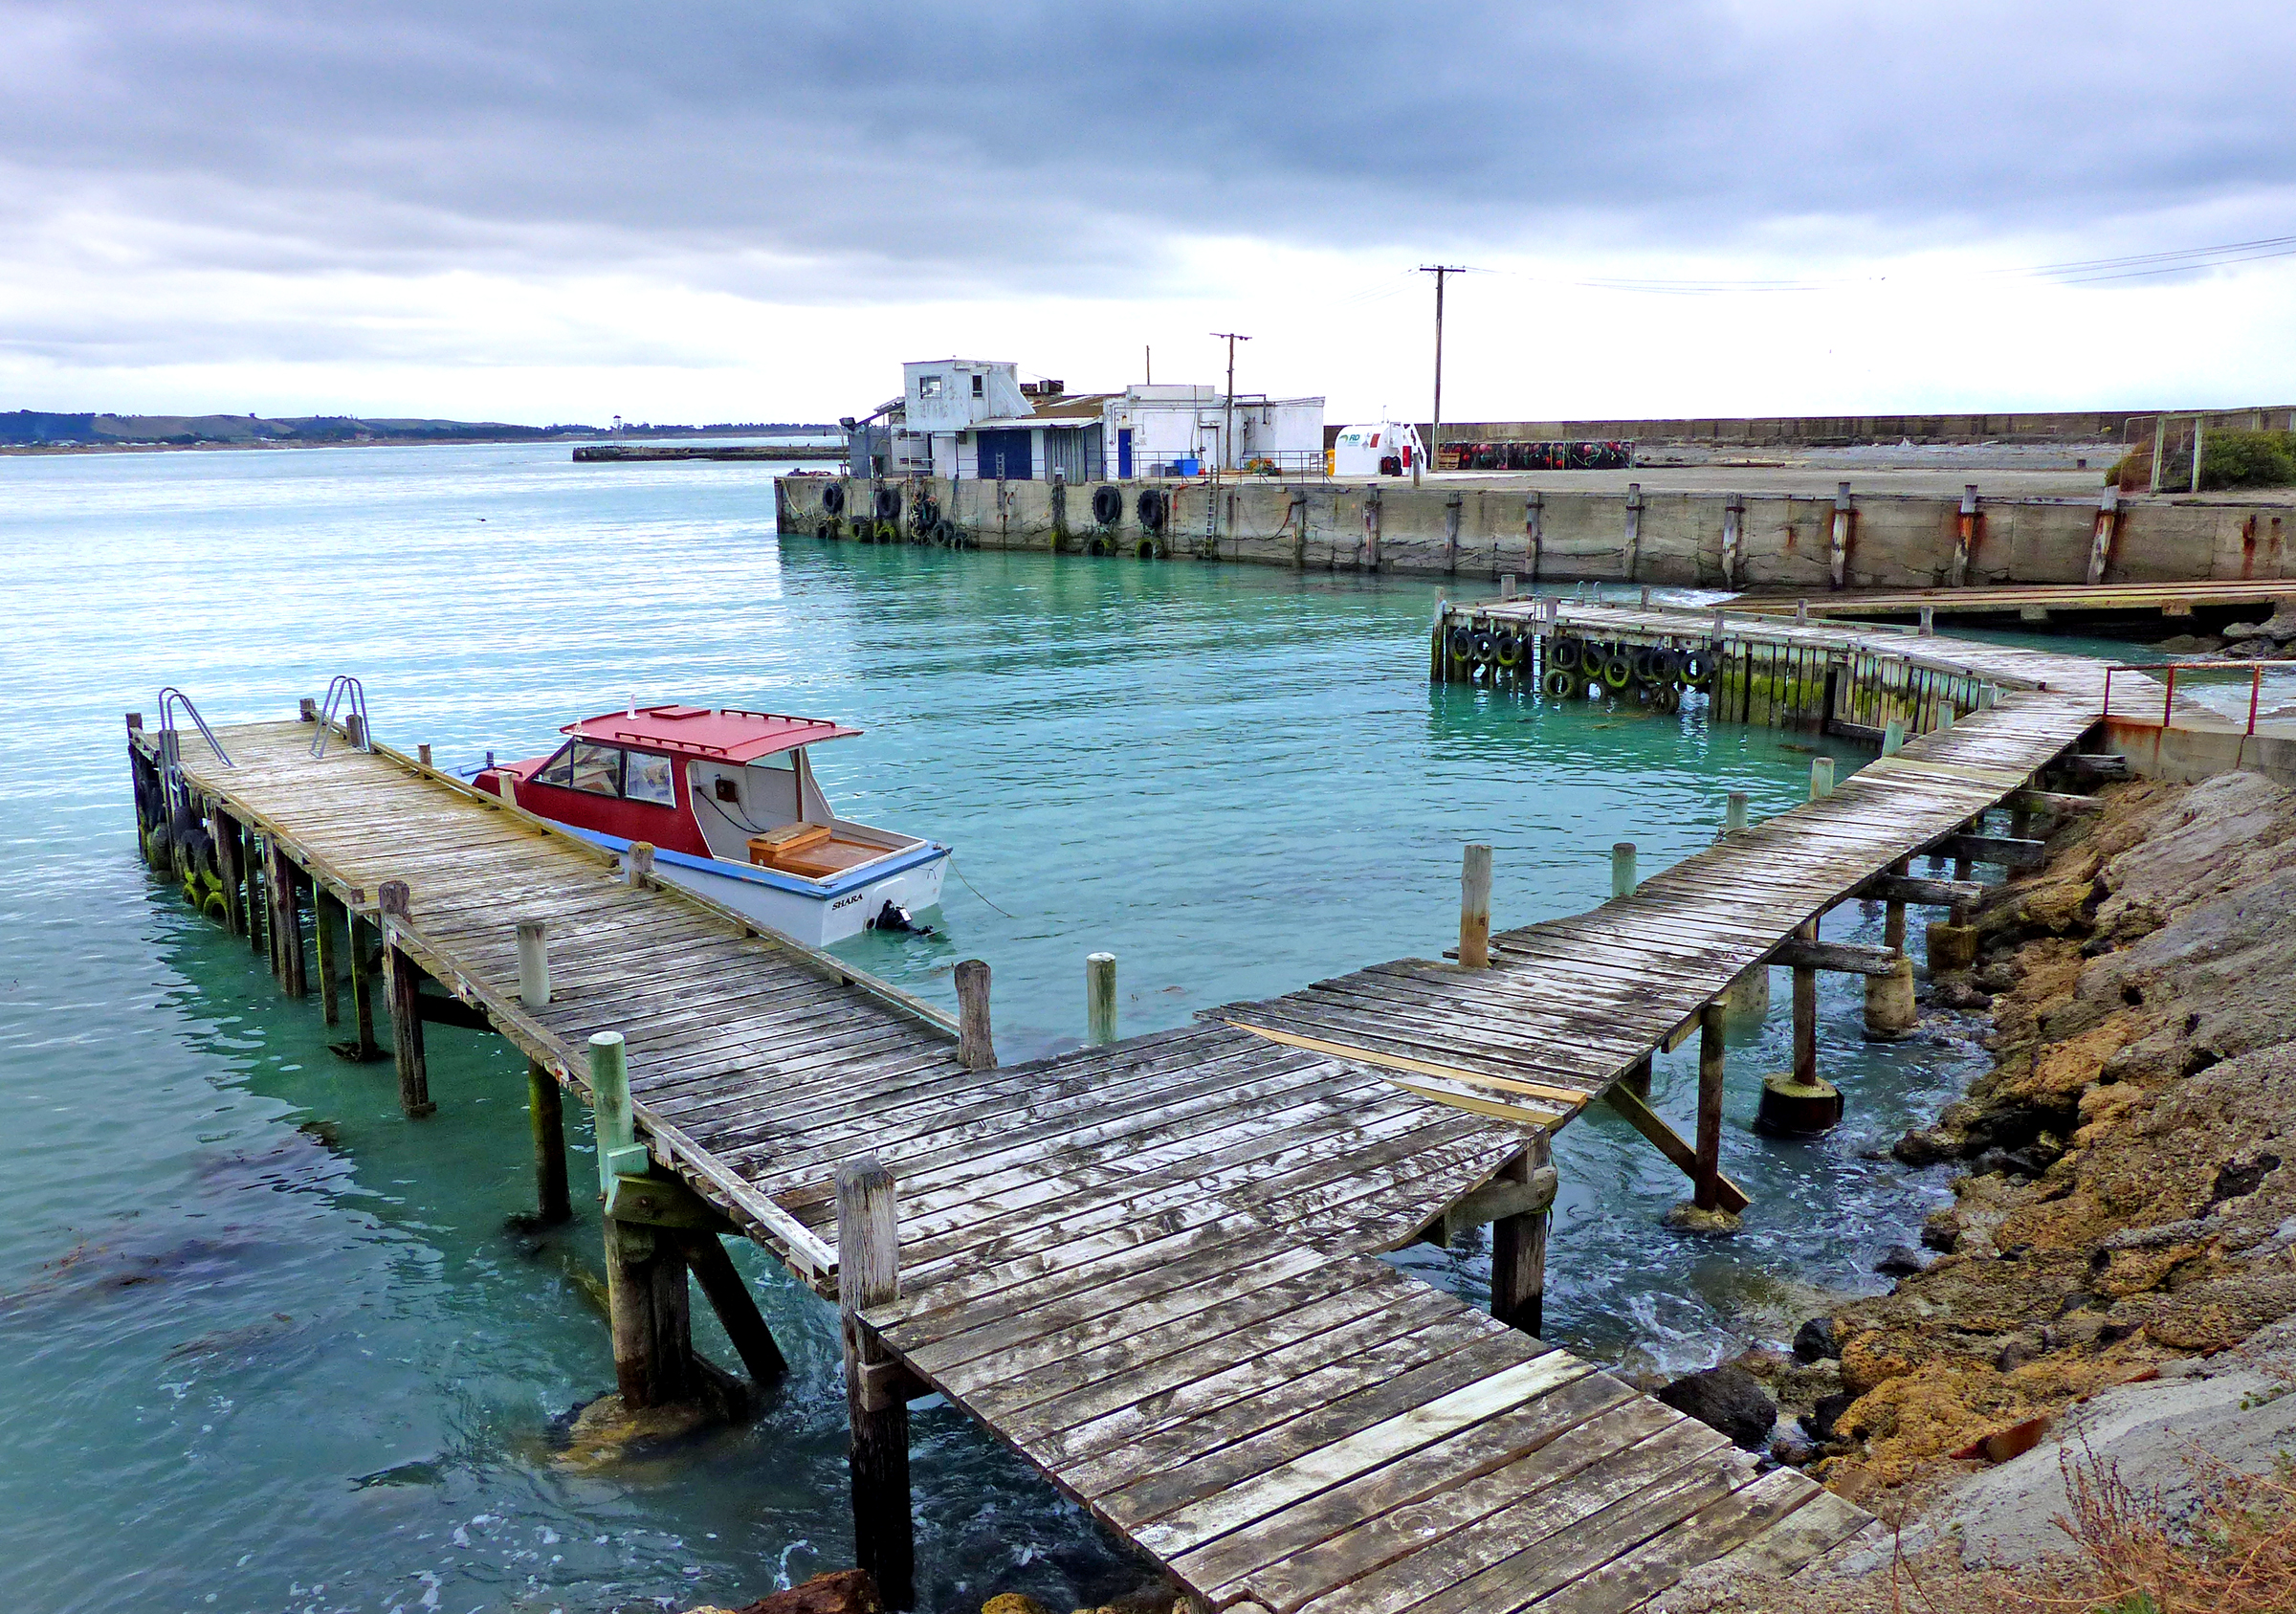
sea, coast, water, ocean, dock, shore, pier, cove, vehicle, bay, harbor, marina, jetty, waterway, channel, lumixfz200, otago, wharf, oamaru, boatharbour